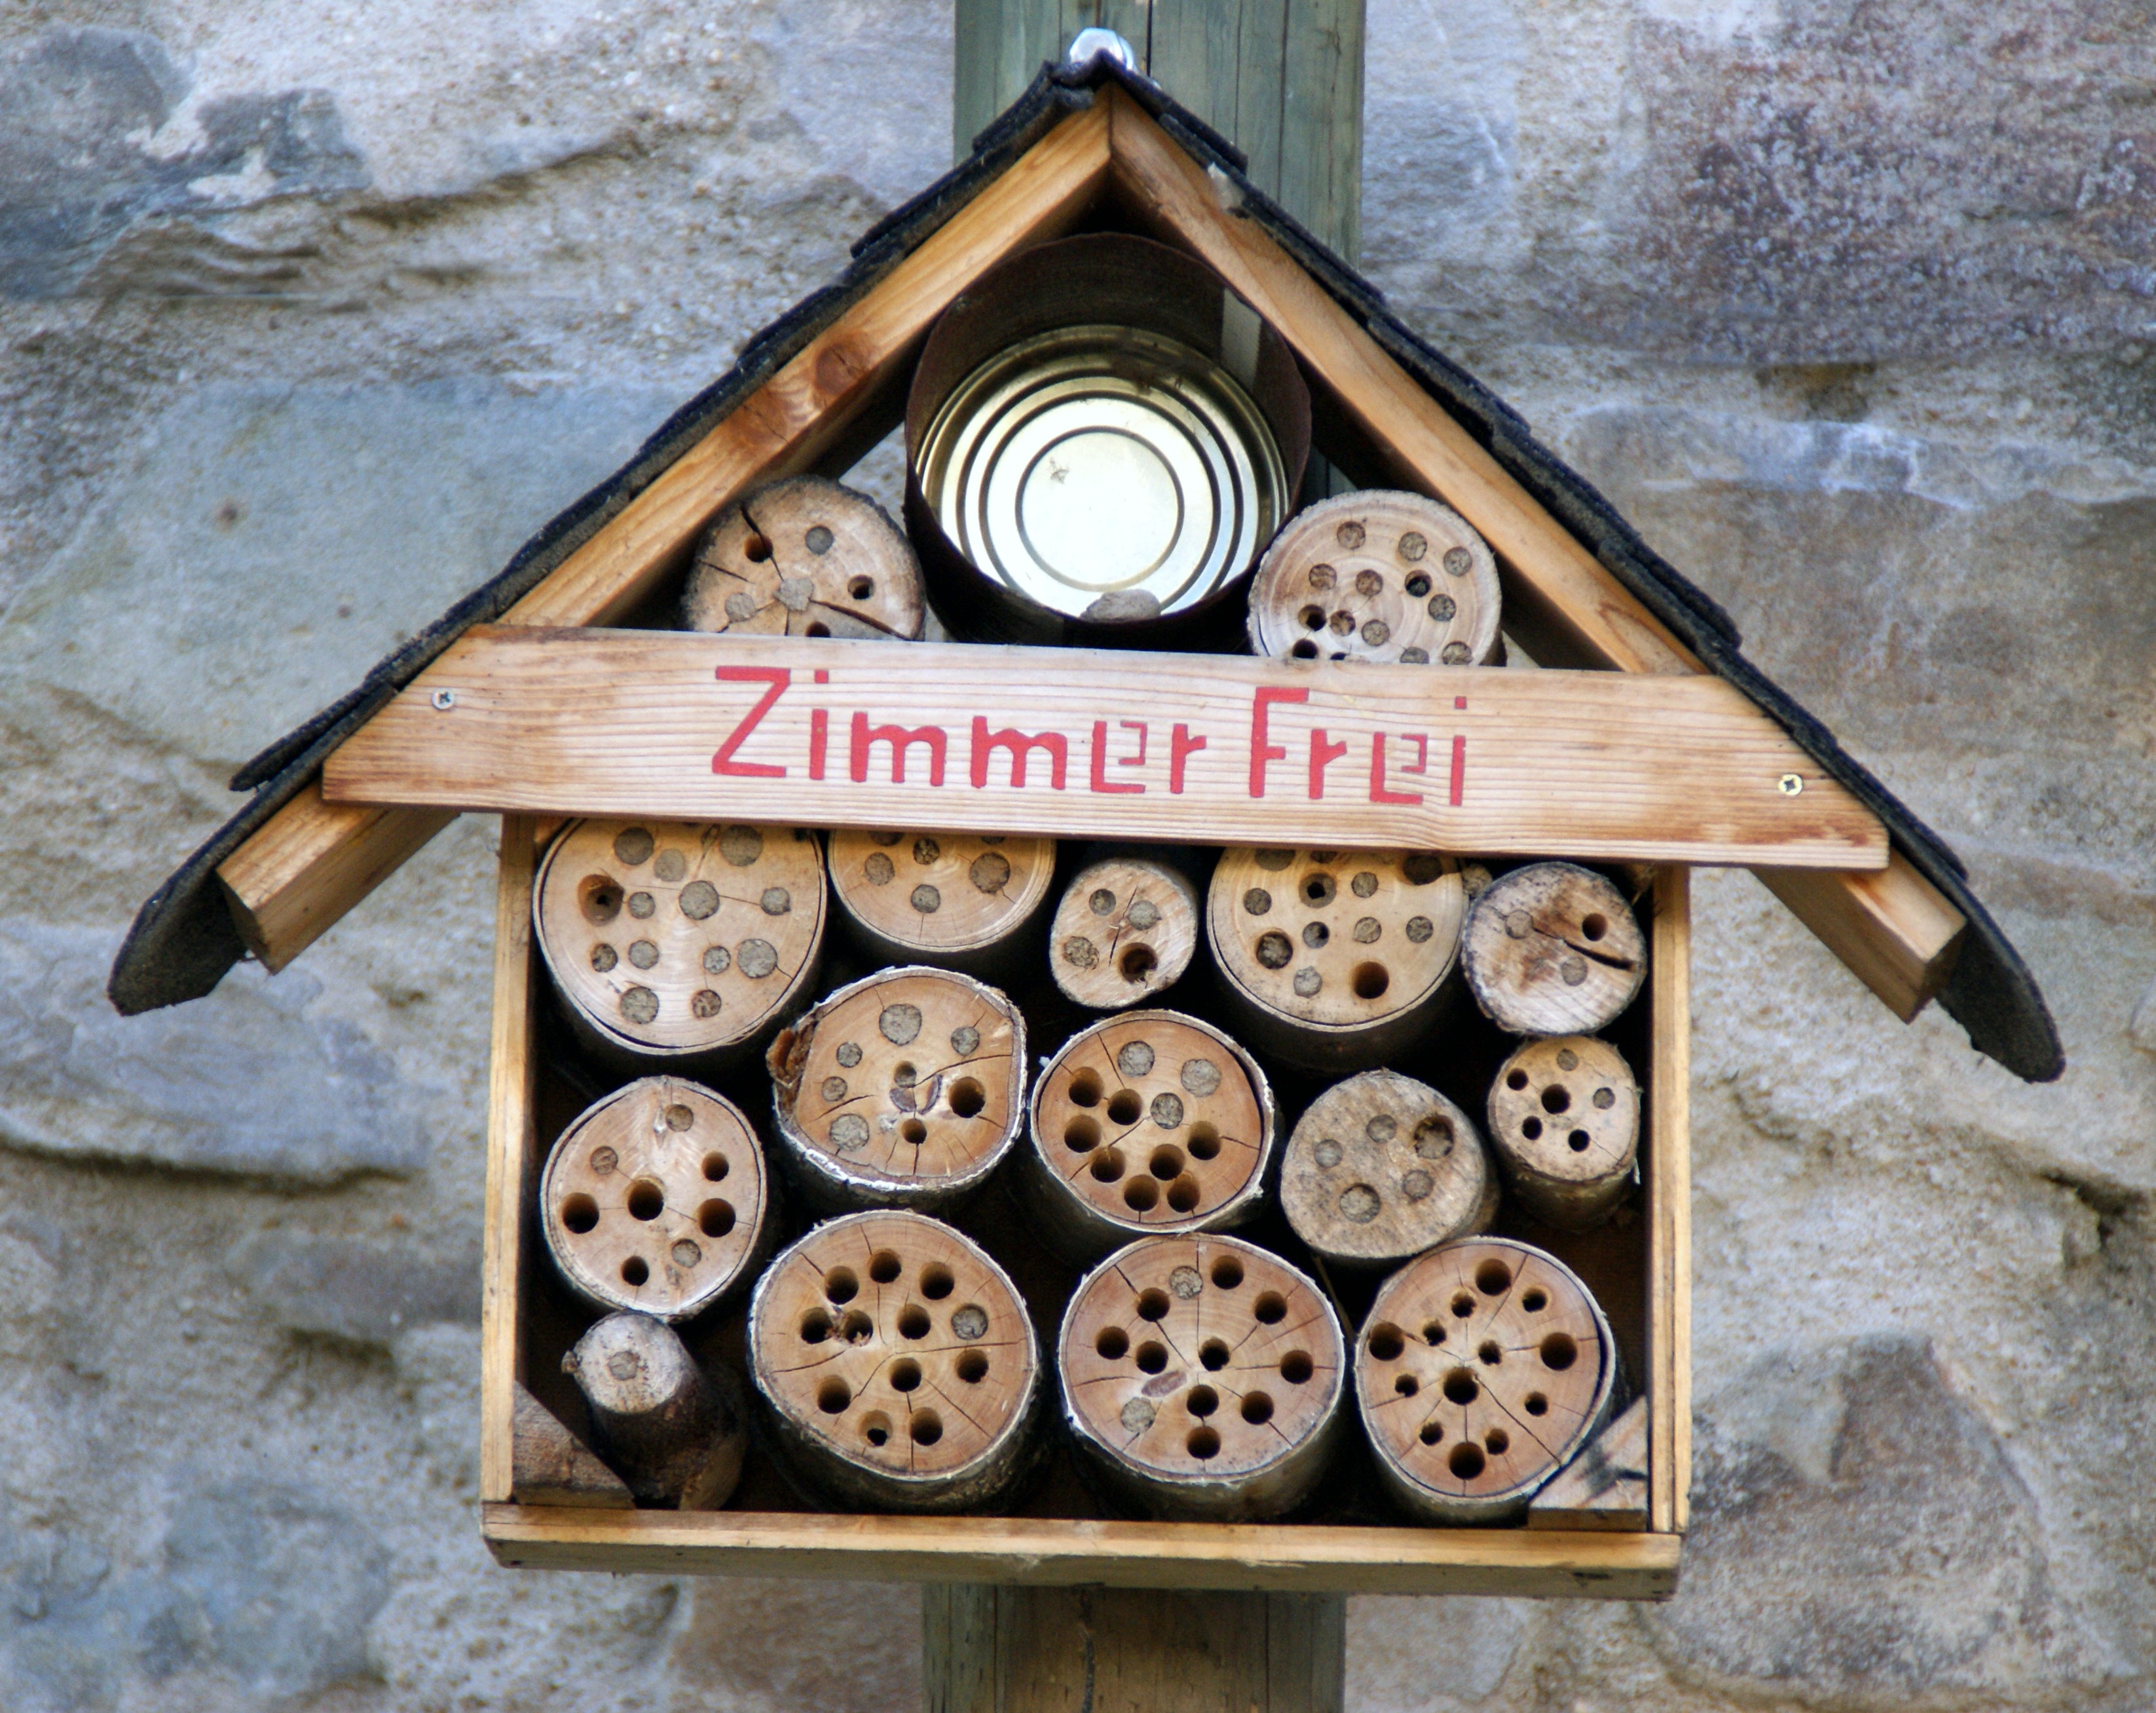
nature, wood, home, live, food, insect, room, help, hotel, a flight